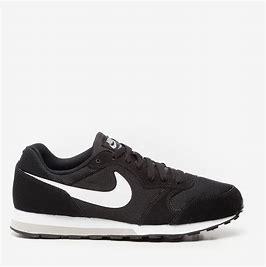
Brand: Nike
Model: MD Runner 2